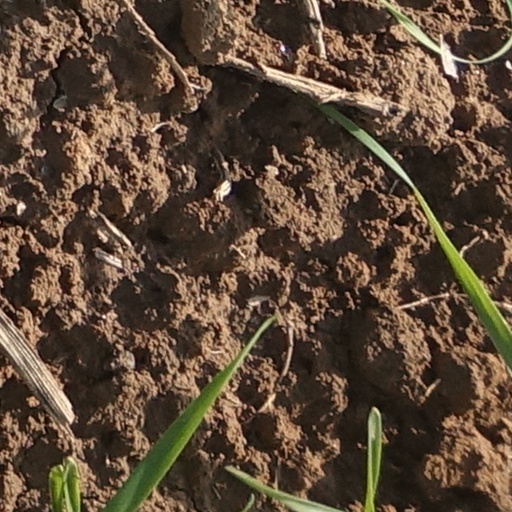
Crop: wheat